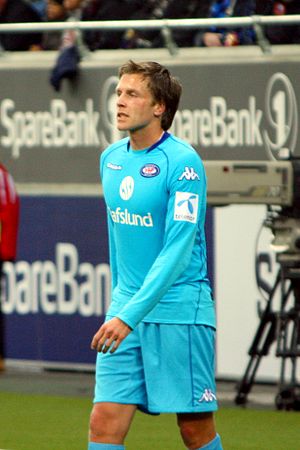
Jarl André Storbæk
Jarl André Storbæk er en norsk fodboldspiller, der spiller for Nybergsund.